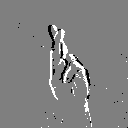
ASL letter: r